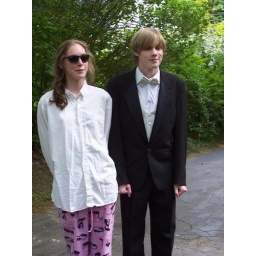
Okay, Anna would have gone to prom like a gangster in kitty pants if I had let her....